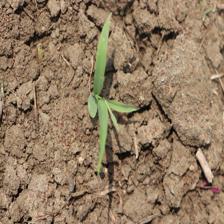
Label: Sorghum